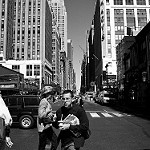
Label: street